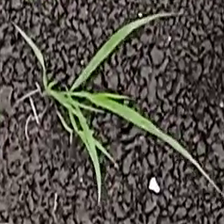
Weed species: Digitaria_SP_(Digitaria Sanguinalis )